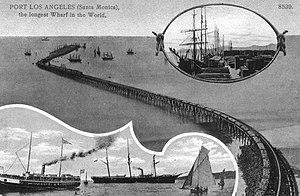
Le Long Wharf de Santa Monica, en français : long quai, également appelé Port Los Angeles ou The Mile Long Pier, était un vaste quai construit par la Southern Pacific Transportation Company dans la baie de Santa Monica, de 1892 à 1894. Lorsqu'il est ouvert, en 1894, il est le plus long quai au monde, mesurant environ 1 280 mètres. Il a servi de port de marchandises et de passagers, jusqu'en 1913. En 1919, le quai a commencé à être démonté. L'extrémité de 1 000 pieds du quai, est enlevée en 1920. Les 3 600 pieds restants servent de jetée de pêche, jusqu'en 1933, date à laquelle le reste de la jetée est enlevé. Le quai est constitué principalement de bois, en provenance des ports du Nord, pour aider au boom de la construction en Californie du Sud. La Southern Pacific Railroad et les tramways du Los Angeles Pacific Railroad desservent le quai. Le site du Long Wharf est un monument historique de Californie, sous le numéro 881.